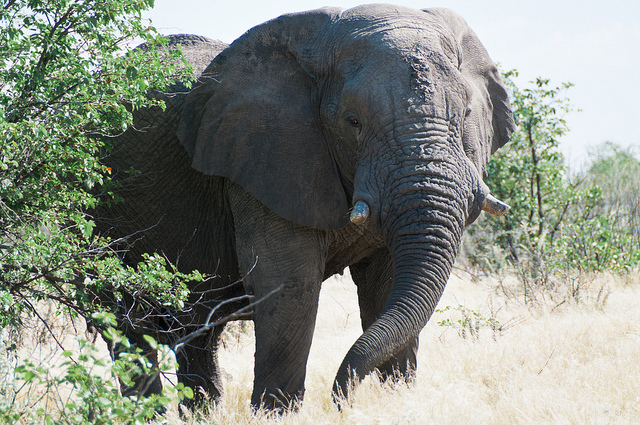
user: Given an image and a question. Answer the question in a short answer. Question: What part of this animal is sold illegally? Short Answer:
assistant: tusk